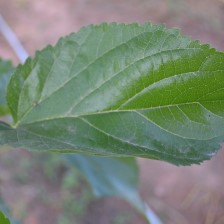
Variety: ChiangMaiBuriram60